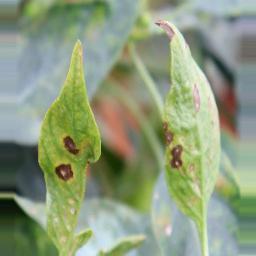
Label: cercospora